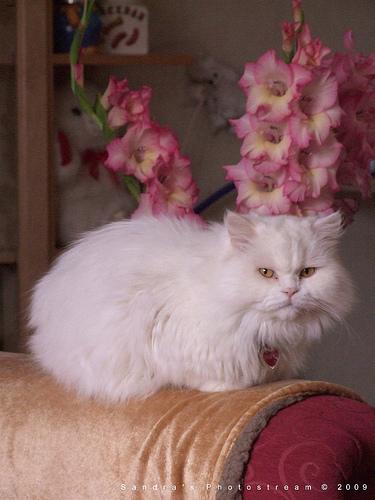
Breed: Persian